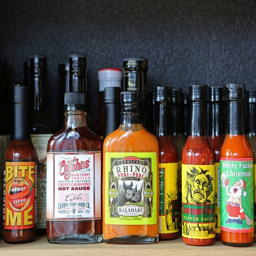
a variety of hot sauces for sale at barbecue